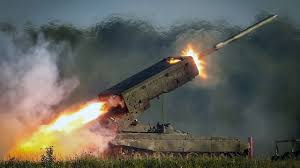
Label: Self Propelled Artillery